Dragon Seed (novel)

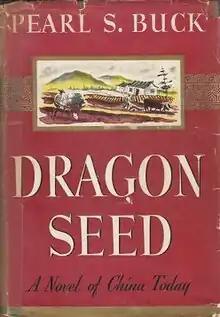
First edition

Dragon Seed: A Novel of China Today is a novel by Pearl S. Buck first published in 1942. It describes the lives of Chinese peasants in a village outside Nanjing, China, immediately prior to and during the Japanese invasion in 1937. Some characters seek protection in the city while others become collaborators. This story focuses less on the details of the attack and more on the characters’ reactions to the events in Nanking. The Nanking Massacre (commonly called the Rape of Nanking) involved months of horrific violence by the Imperial Japanese Army as they conquered the city; the novel takes place during these events. Buck opines in the novel that Japanese troops passing through China feel no responsibility for their conduct as they won’t be present to be confronted after the violence is over.